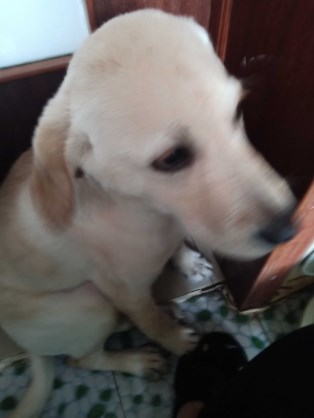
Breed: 3580-n000122-Labrador_retriever